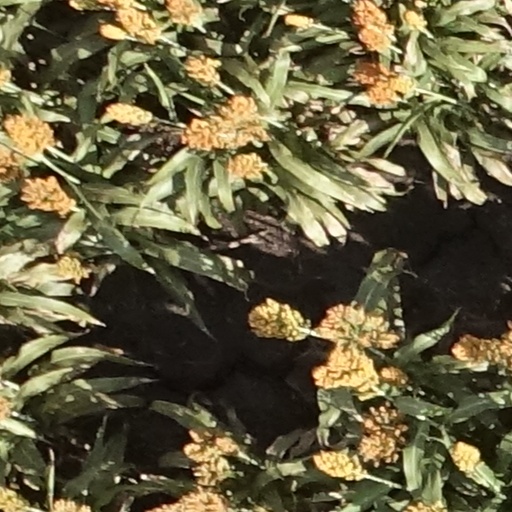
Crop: sorghum